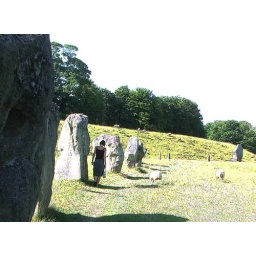
Girl with a bag by the stones